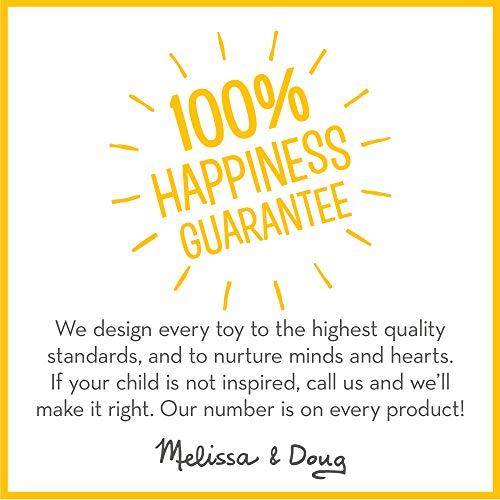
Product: Melissa & Doug Jumbo ABC Wooden Chunky Puzzle (26 pcs)
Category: Toys & Games | Puzzles | Jigsaw Puzzles
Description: Extra thick wooden chunky puzzle.
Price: $13.46
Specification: ProductDimensions:12.8x1x15.7inches|ItemWeight:2.82pounds|ShippingWeight:2.9pounds(Viewshippingratesandpolicies)|DomesticShipping:ItemcanbeshippedwithinU.S.|InternationalShipping:ThisitemcanbeshippedtoselectcountriesoutsideoftheU.S.LearnMore|ASIN:B000F49UY8|Itemmodelnumber:3833|Manufacturerrecommendedage:36months-5years